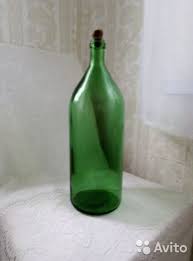
Waste category: glass